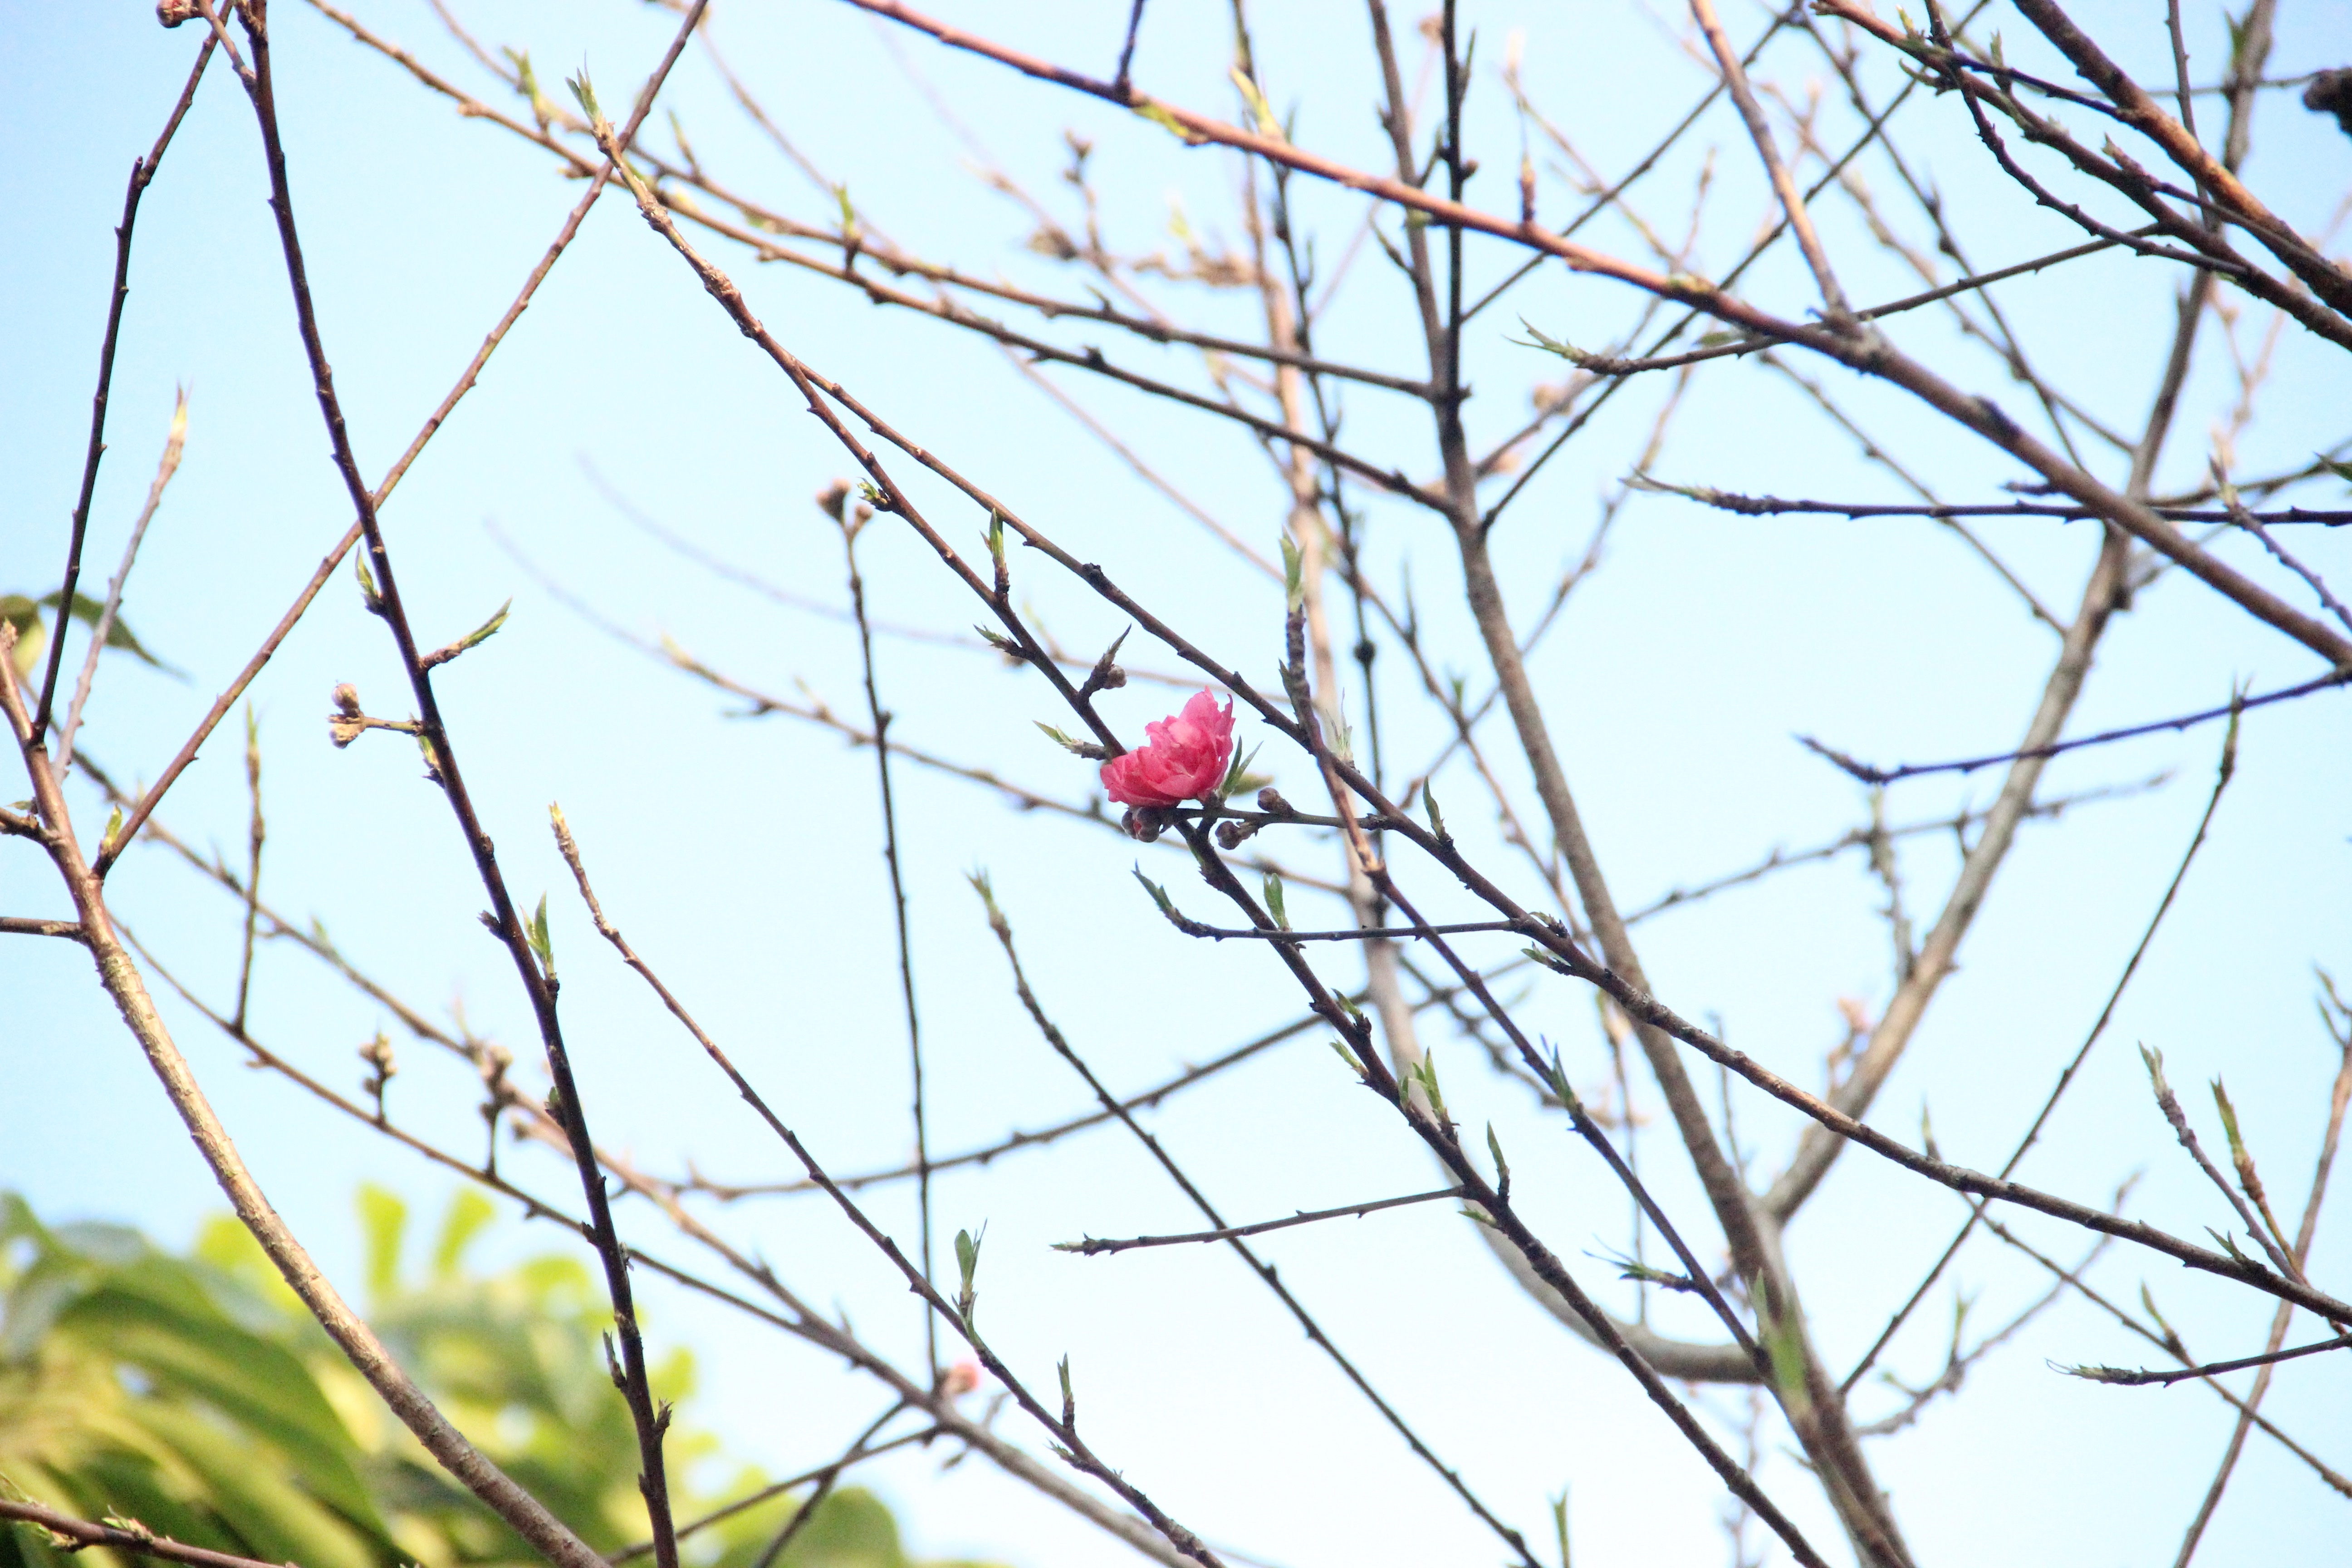
tree, branch, plant, sky, leaf, flower, line, twig, illustration, peach blossom, woody plant, outdoor structure